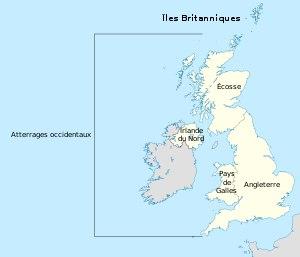
Les atterrages occidentaux sont une zone rectangulaire de l'océan Atlantique située sur la côte ouest de Grande-Bretagne. Le rectangle est plus haut que large, les limites nord et sud sont définies par les extrémités nord et sud des îles Britanniques, la limite est située sur la côte ouest, et la limite ouest dans l'Atlantique à peu près au niveau de l'Islande. La zone est particulièrement importante pour le Royaume-Uni, car la plupart de ses ports se trouvent dans cette zone.